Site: brandenburg
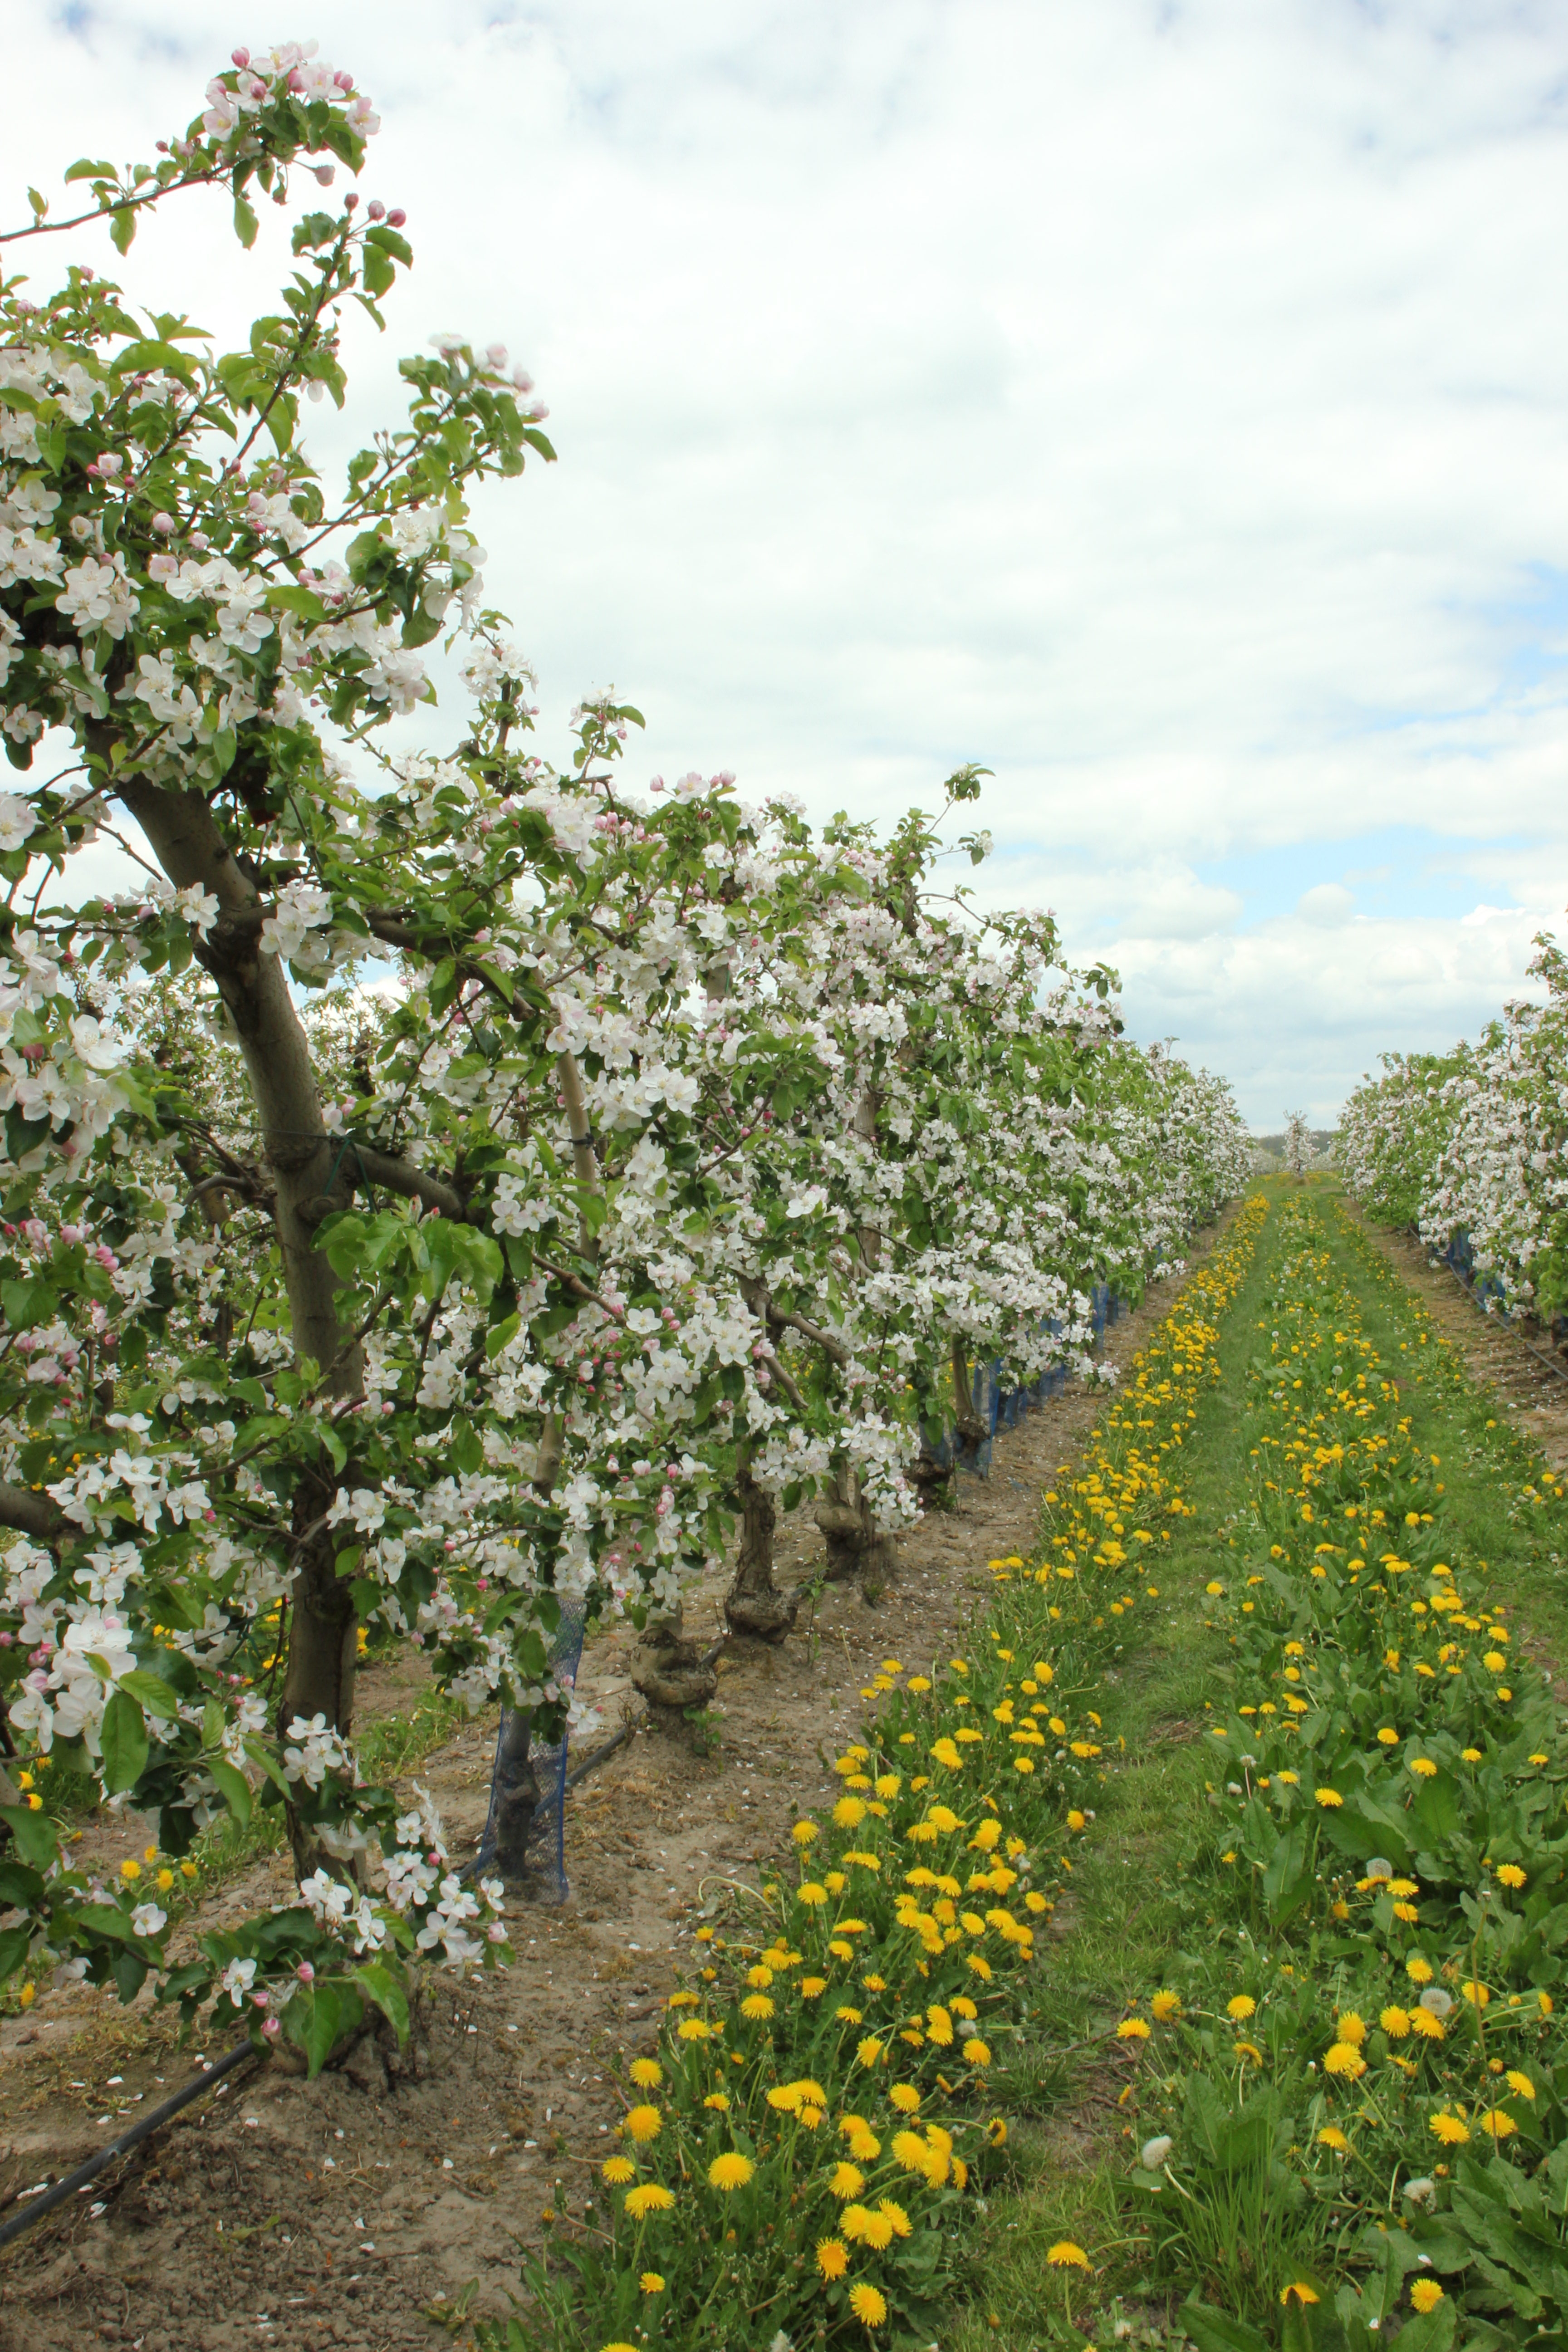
Growth stage (BBCH 65): Flowering